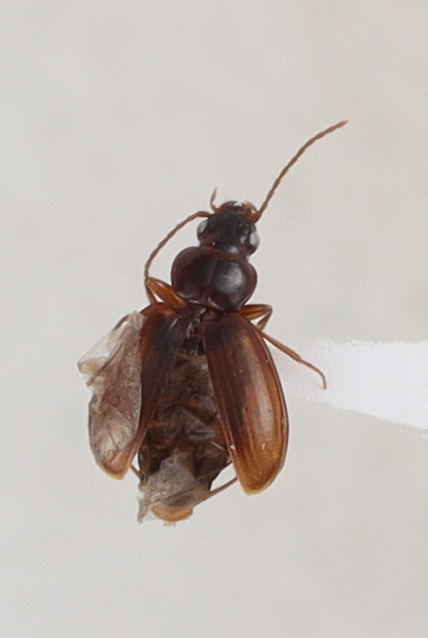
Scientific name: Trechus obtusus
Plot: 14
Trap: E
Collected: 20200623